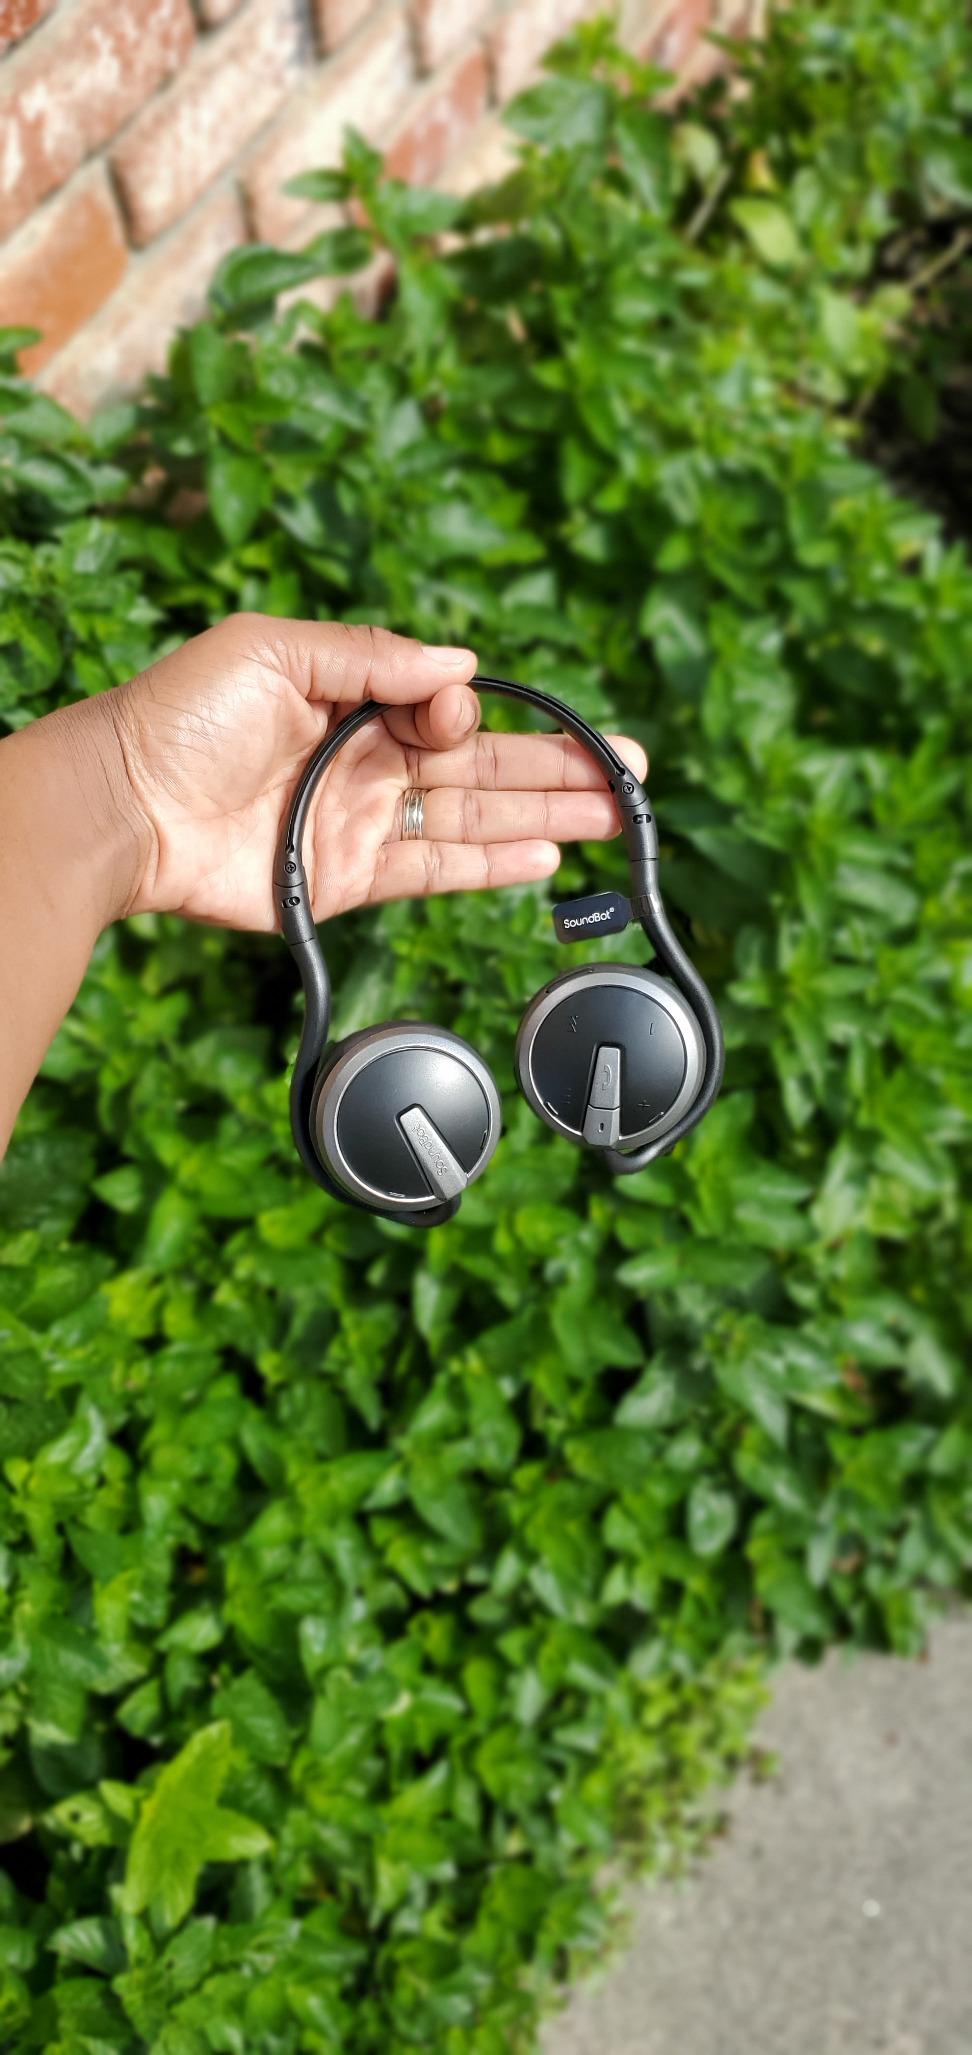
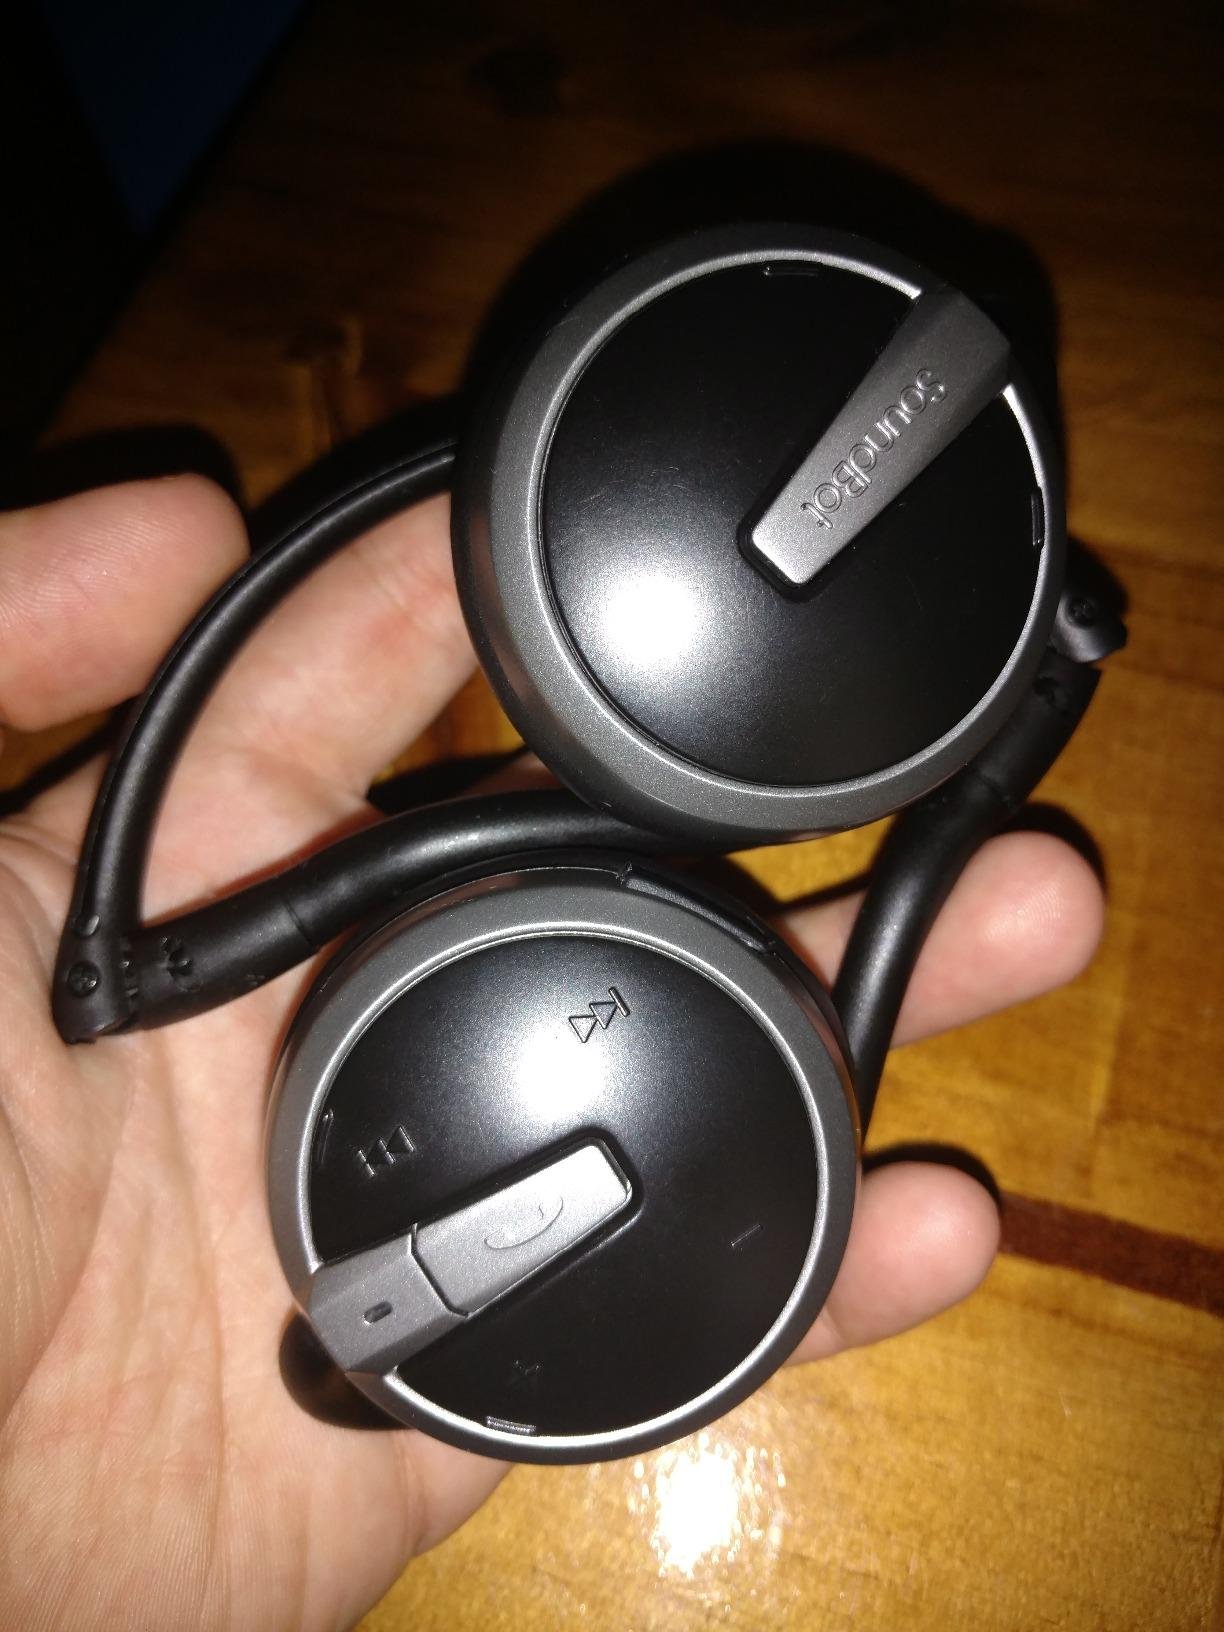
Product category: headphones
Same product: yes